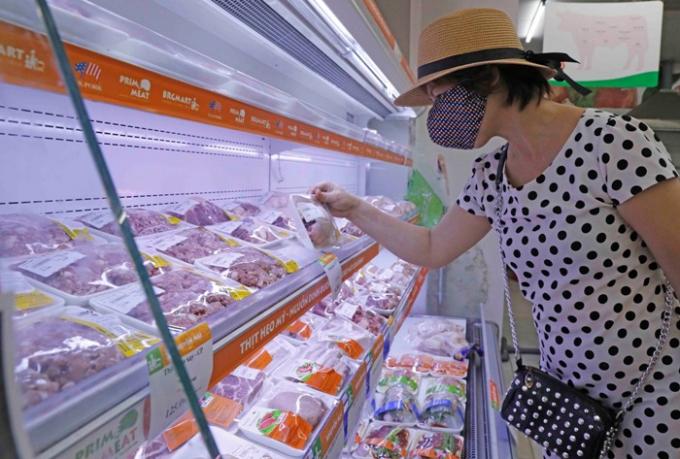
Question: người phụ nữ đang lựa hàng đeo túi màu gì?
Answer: màu đen chấm bi